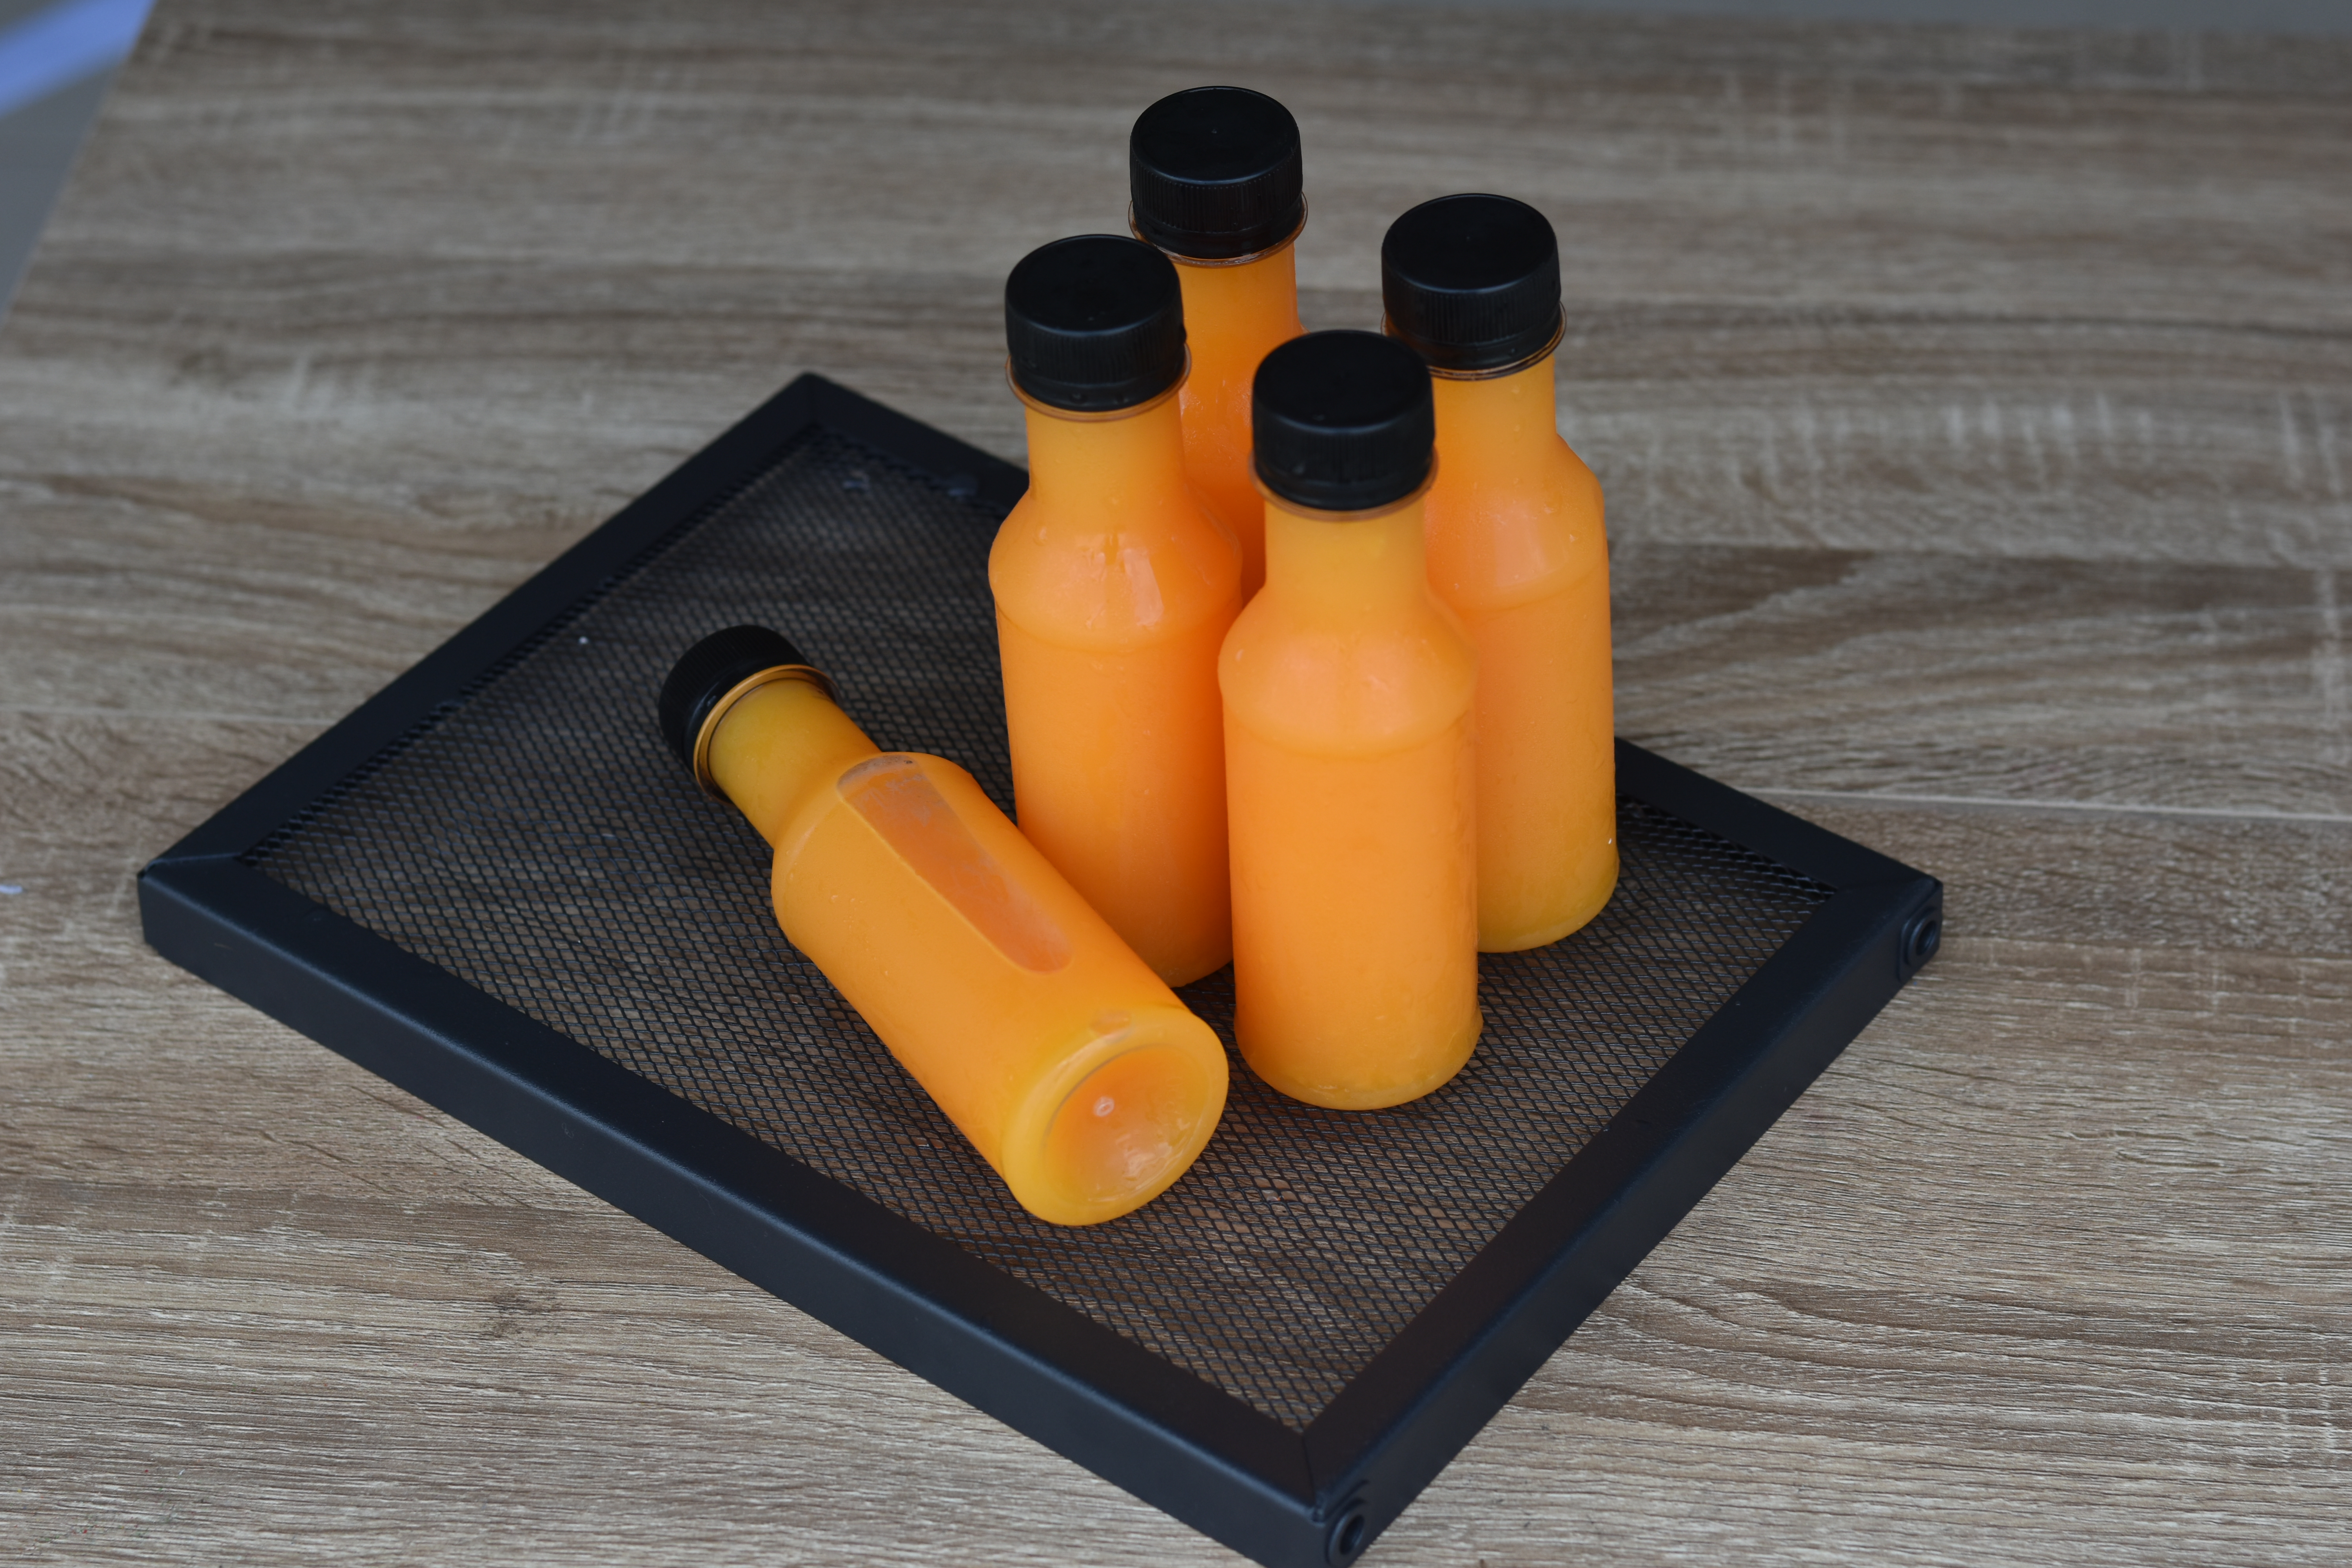
orange juice, plastic bottle, orange, yellow, cylinder, plastic, bottle